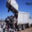
Label: truck